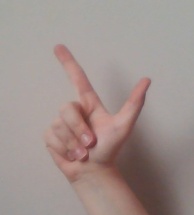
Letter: laam